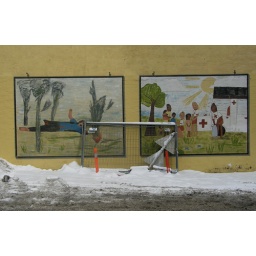
this truly bizzare diptych decorates red cross headquarters in downtown oslo.